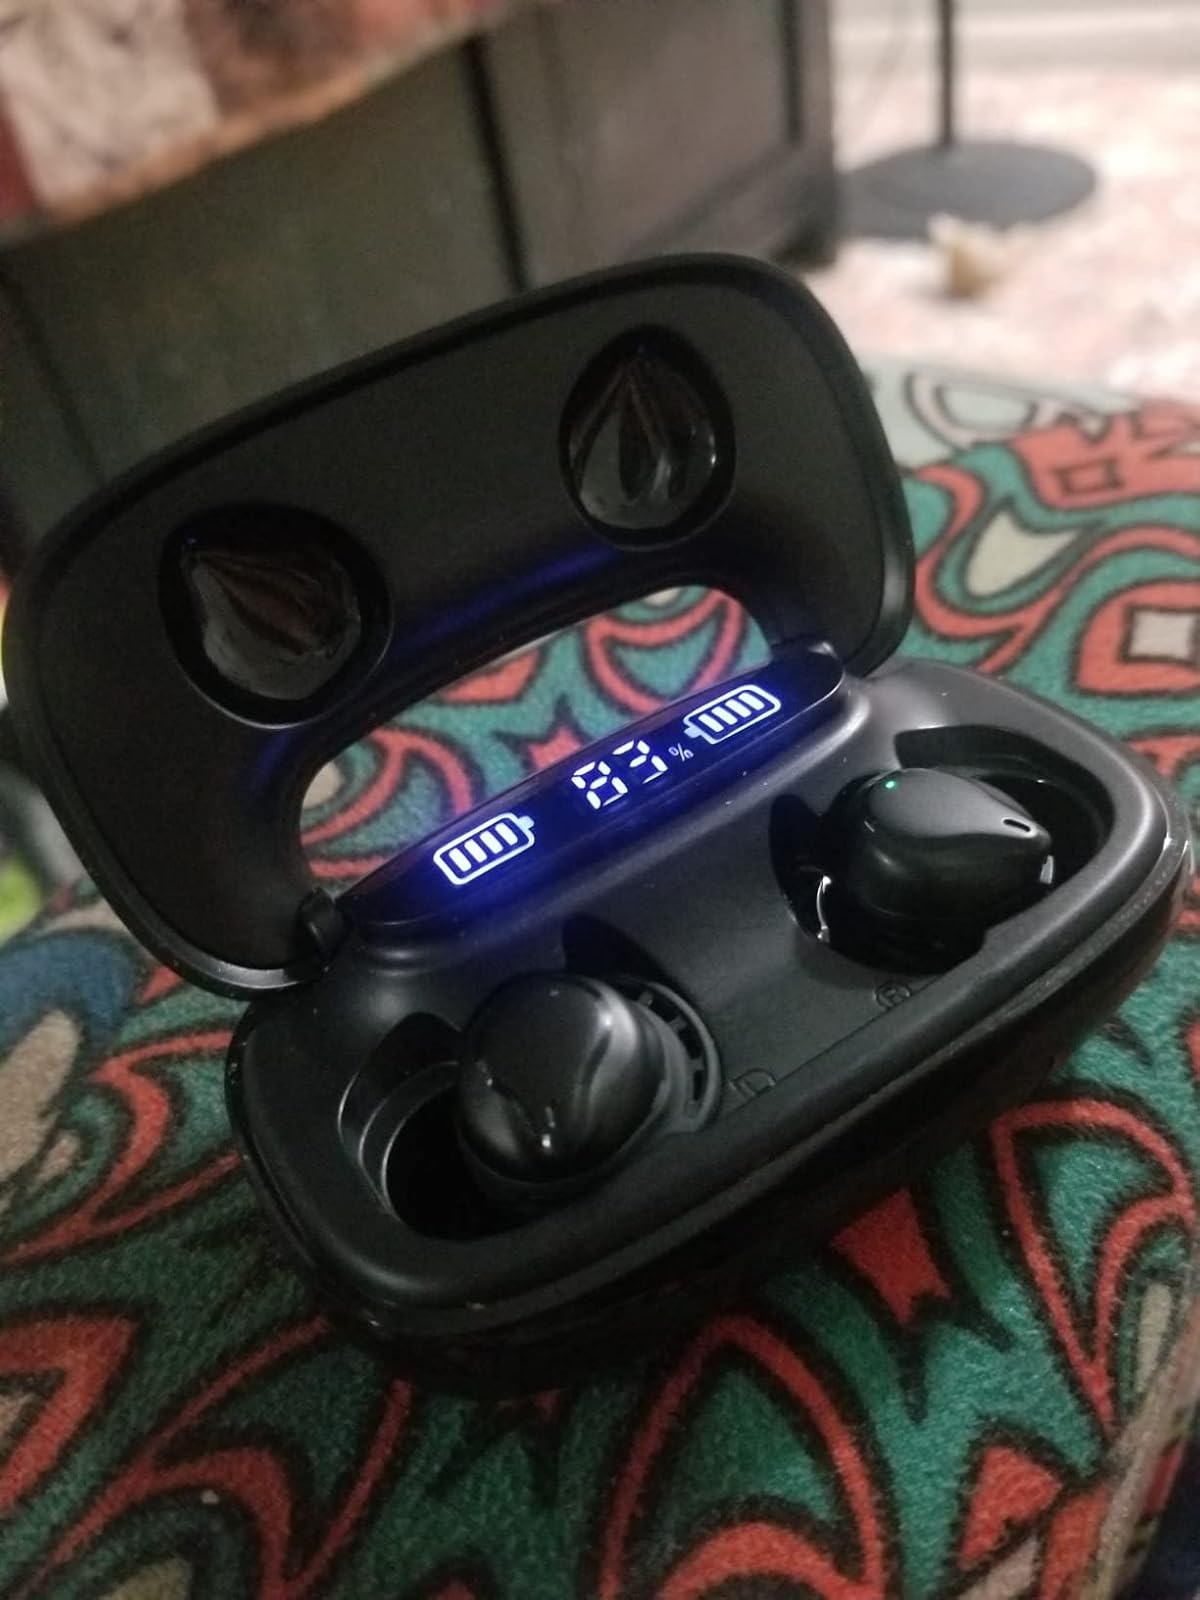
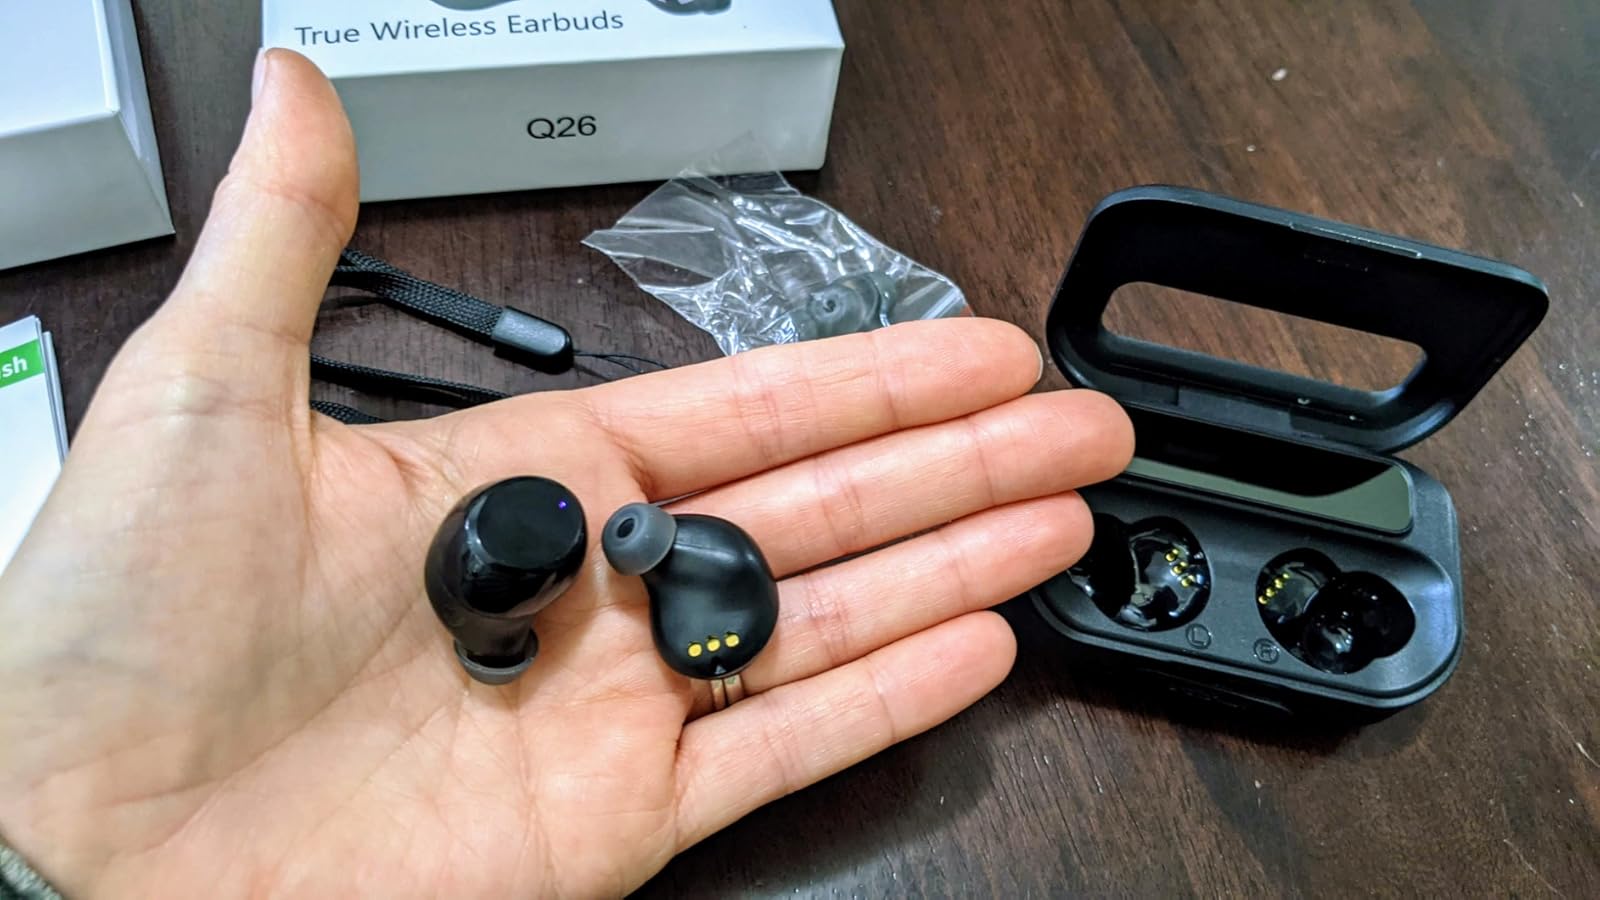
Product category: earbuds
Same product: no